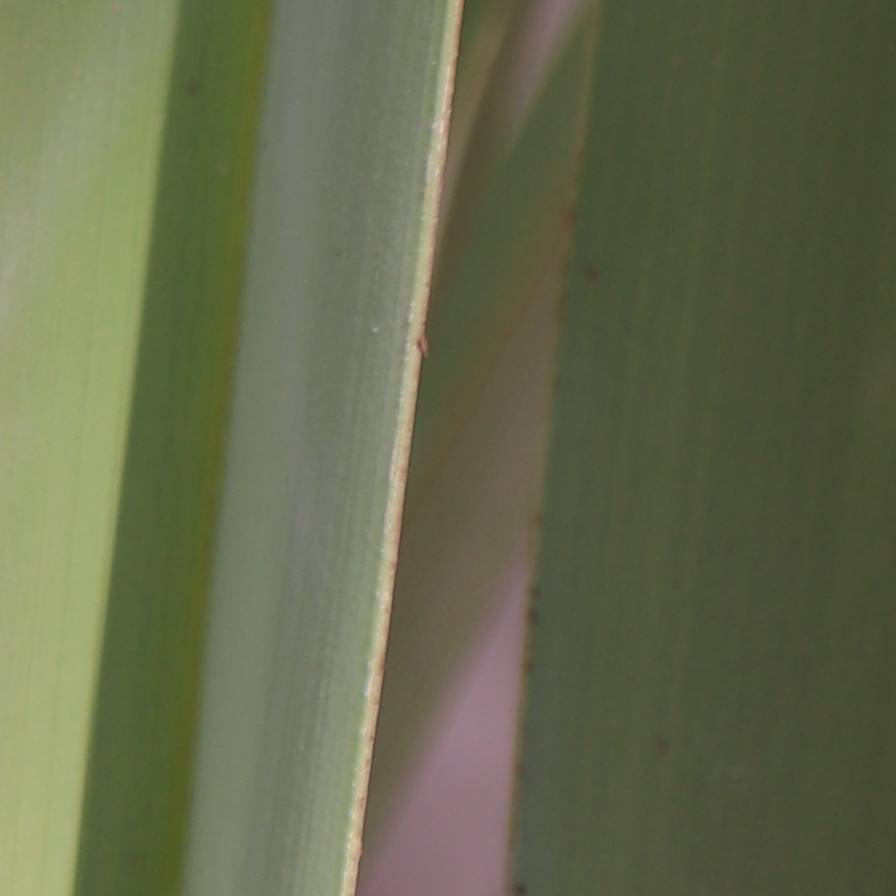
Label: Healthy